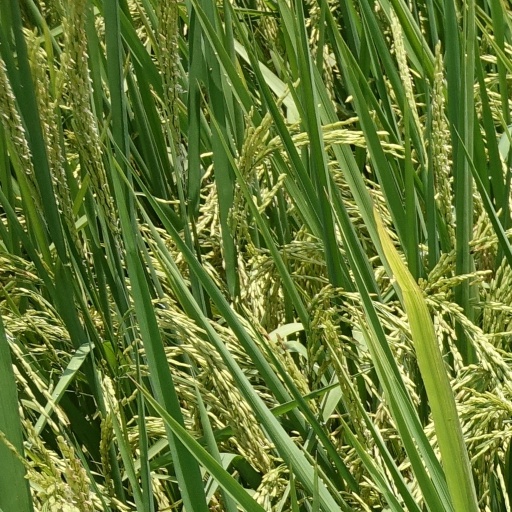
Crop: rice